Grus (constellation)

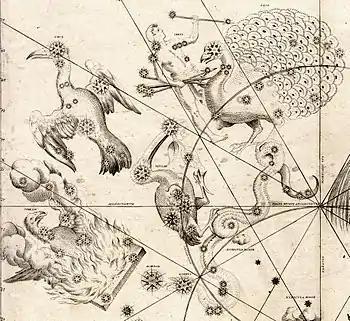
The "southern birds", as depicted in Johann Bayer's "Uranometria"

The stars that form Grus were originally considered part of the neighbouring constellation Piscis Austrinus (the southern fish), with Gamma Gruis seen as part of the fish's tail. The stars were first defined as a separate constellation by the astronomer Petrus Plancius, who created twelve new constellations based on the observations of the southern sky by the Dutch explorers Pieter Dirkszoon Keyser and Frederick de Houtman, who had sailed on the first Dutch trading expedition, known as the "Eerste Schipvaart", to the East Indies. Grus first appeared on a 35-centimetre-diameter celestial globe published in 1598 in Amsterdam by Plancius with Jodocus Hondius. Its first depiction in a celestial atlas was in the German cartographer Johann Bayer's "Uranometria" of 1603. De Houtman included it in his southern star catalogue the same year under the Dutch name "Den Reygher", "The Heron", but Bayer followed Plancius and Hondius in using Grus.